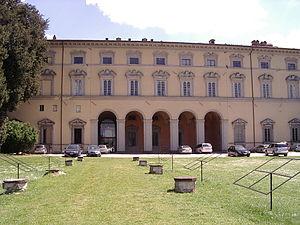
Le Palazzo Vitelli a Sant'Egidio est un palais de Città di Castello dans la province de Pérouse en Ombrie, dont la construction remonte au milieu du XVIᵉ siècle.